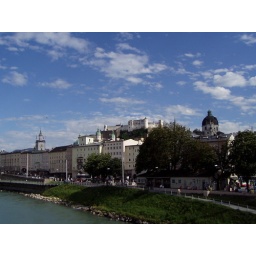
Salzburg - castle on hill over fortified city